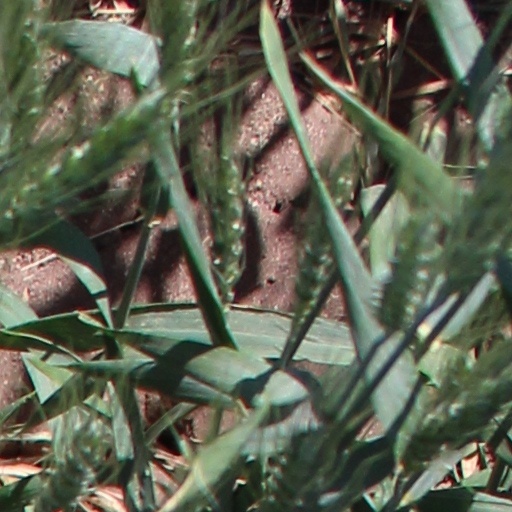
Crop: wheat